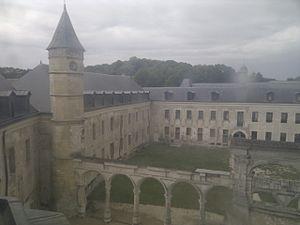
Château de Gaillon, été 2012.